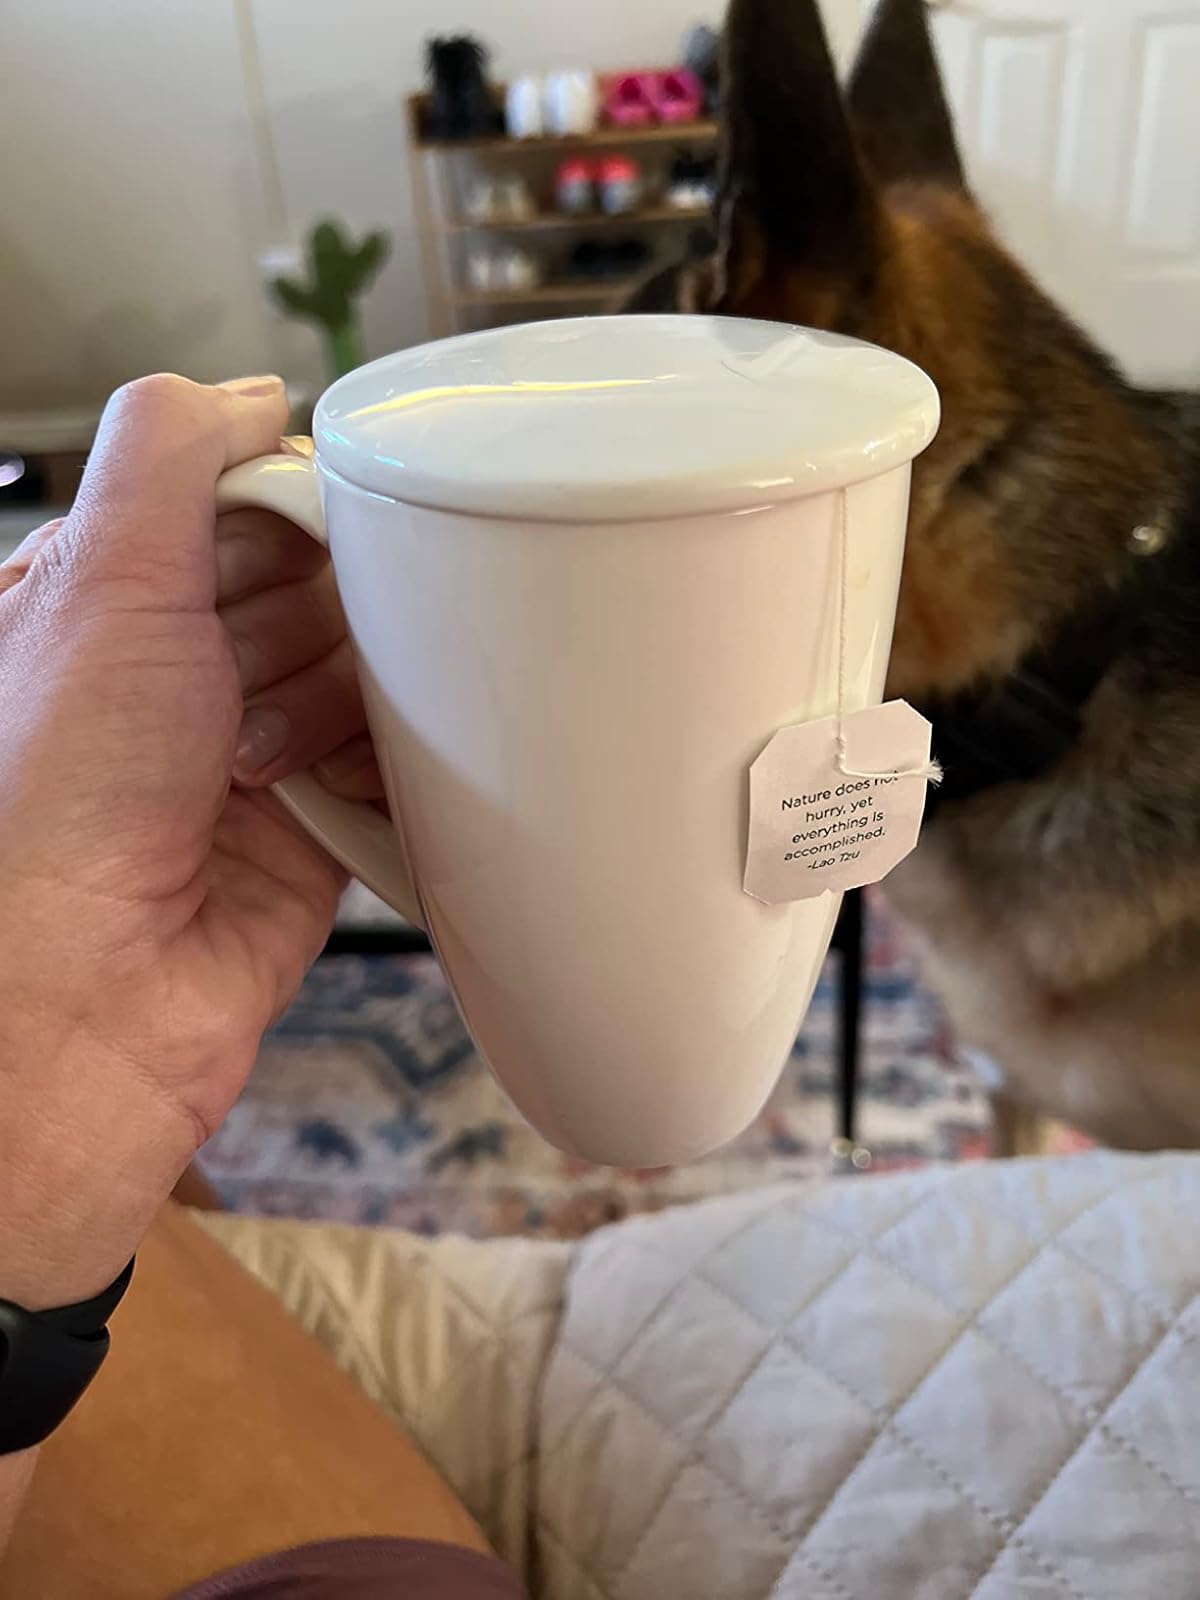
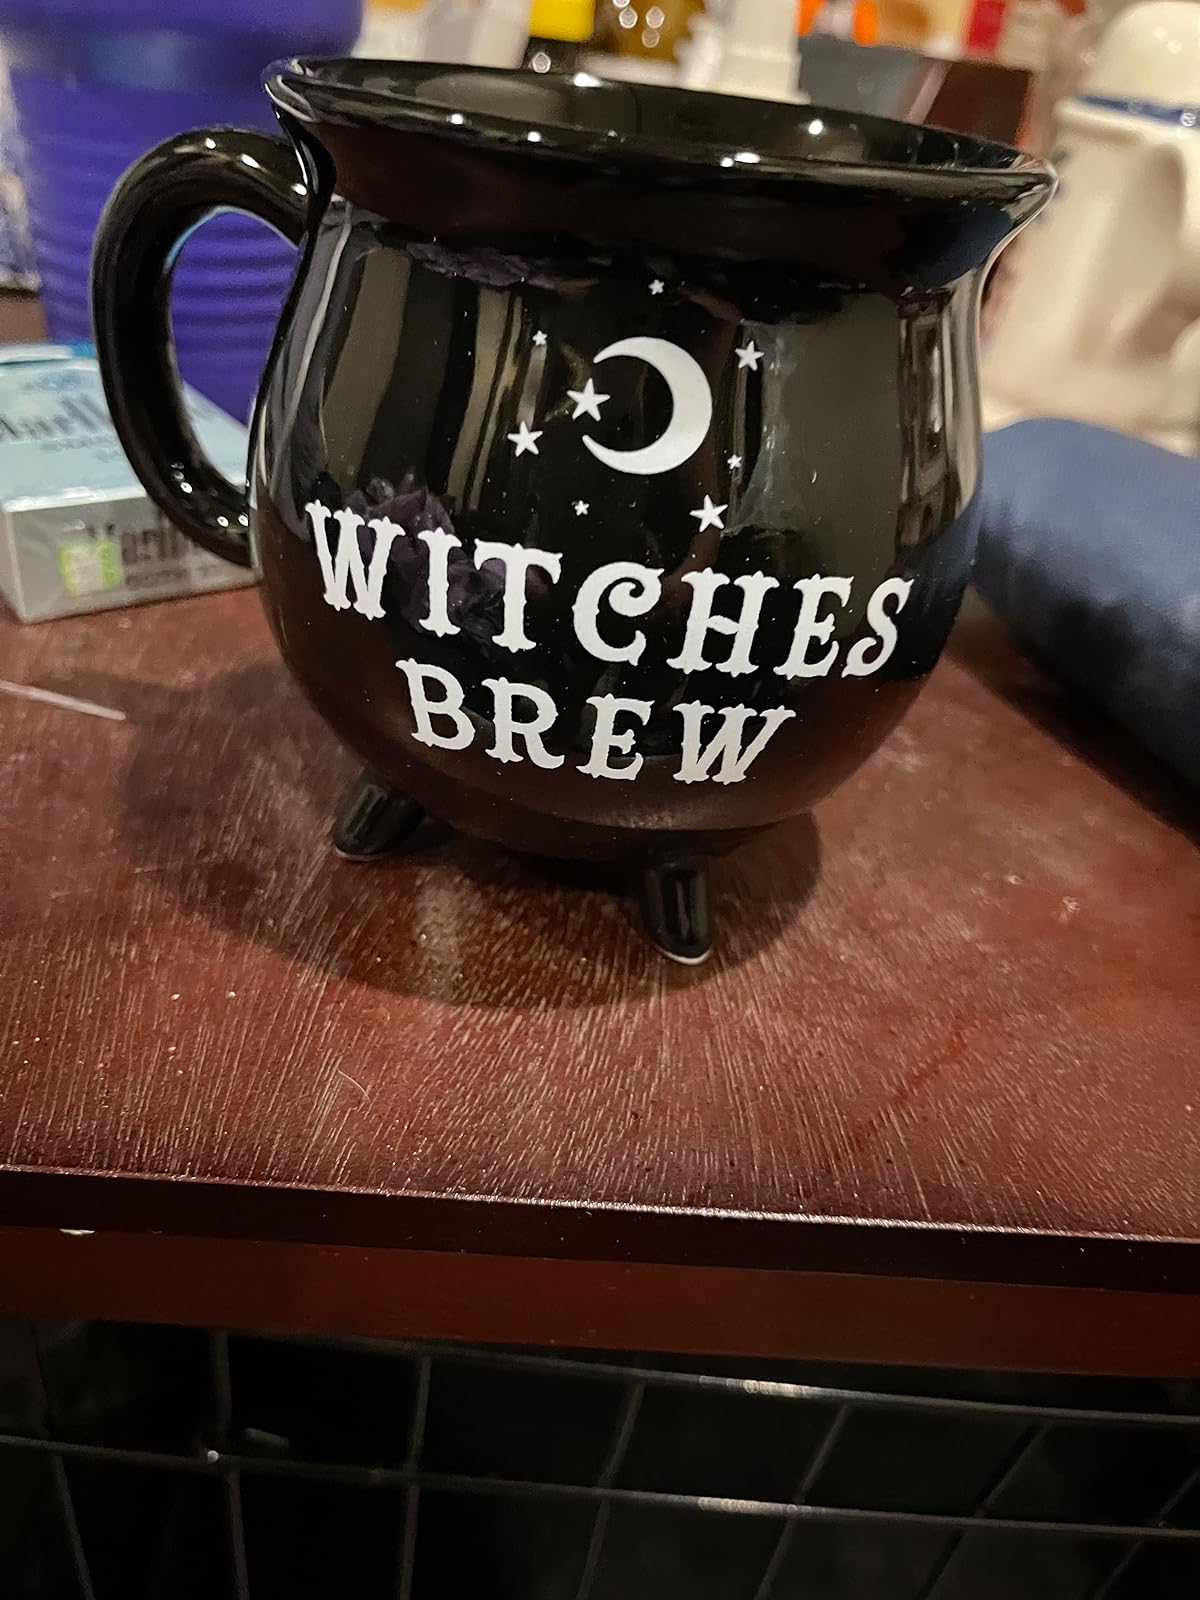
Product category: items_mug
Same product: no